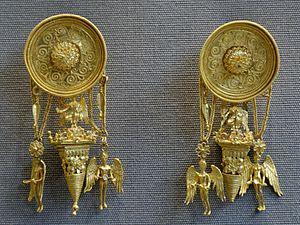
Paire de boucles d'oreilles à disque d'or, pendantif en forme de pyramide, &#201
Un filigrane est, habituellement, un dessin qui apparaît sur certains papiers quand on les regarde par transparence. Cependant, ce terme provient de l'orfèvrerie et non de l'industrie papetière.